Juan Perón

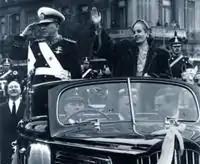
Perón and the ailing Evita during his second inaugural parade, June 1952. Eva died the following month.

Facing only token UCR and Socialist Party opposition and despite being unable to field his popular wife, Eva, as a running mate, Perón was re-elected in 1951 by a margin of over 30%. This election was the first to have extended suffrage to Argentine women and the first in Argentina to be televised: Perón was inaugurated on Channel 7 public television that October. He began his second term in June 1952 with serious economic problems, however, compounded by a severe drought that helped lead to a US$500 million trade deficit (depleting reserves).